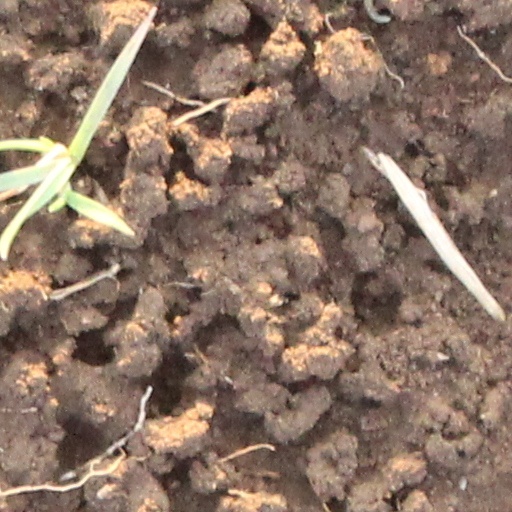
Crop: wheat